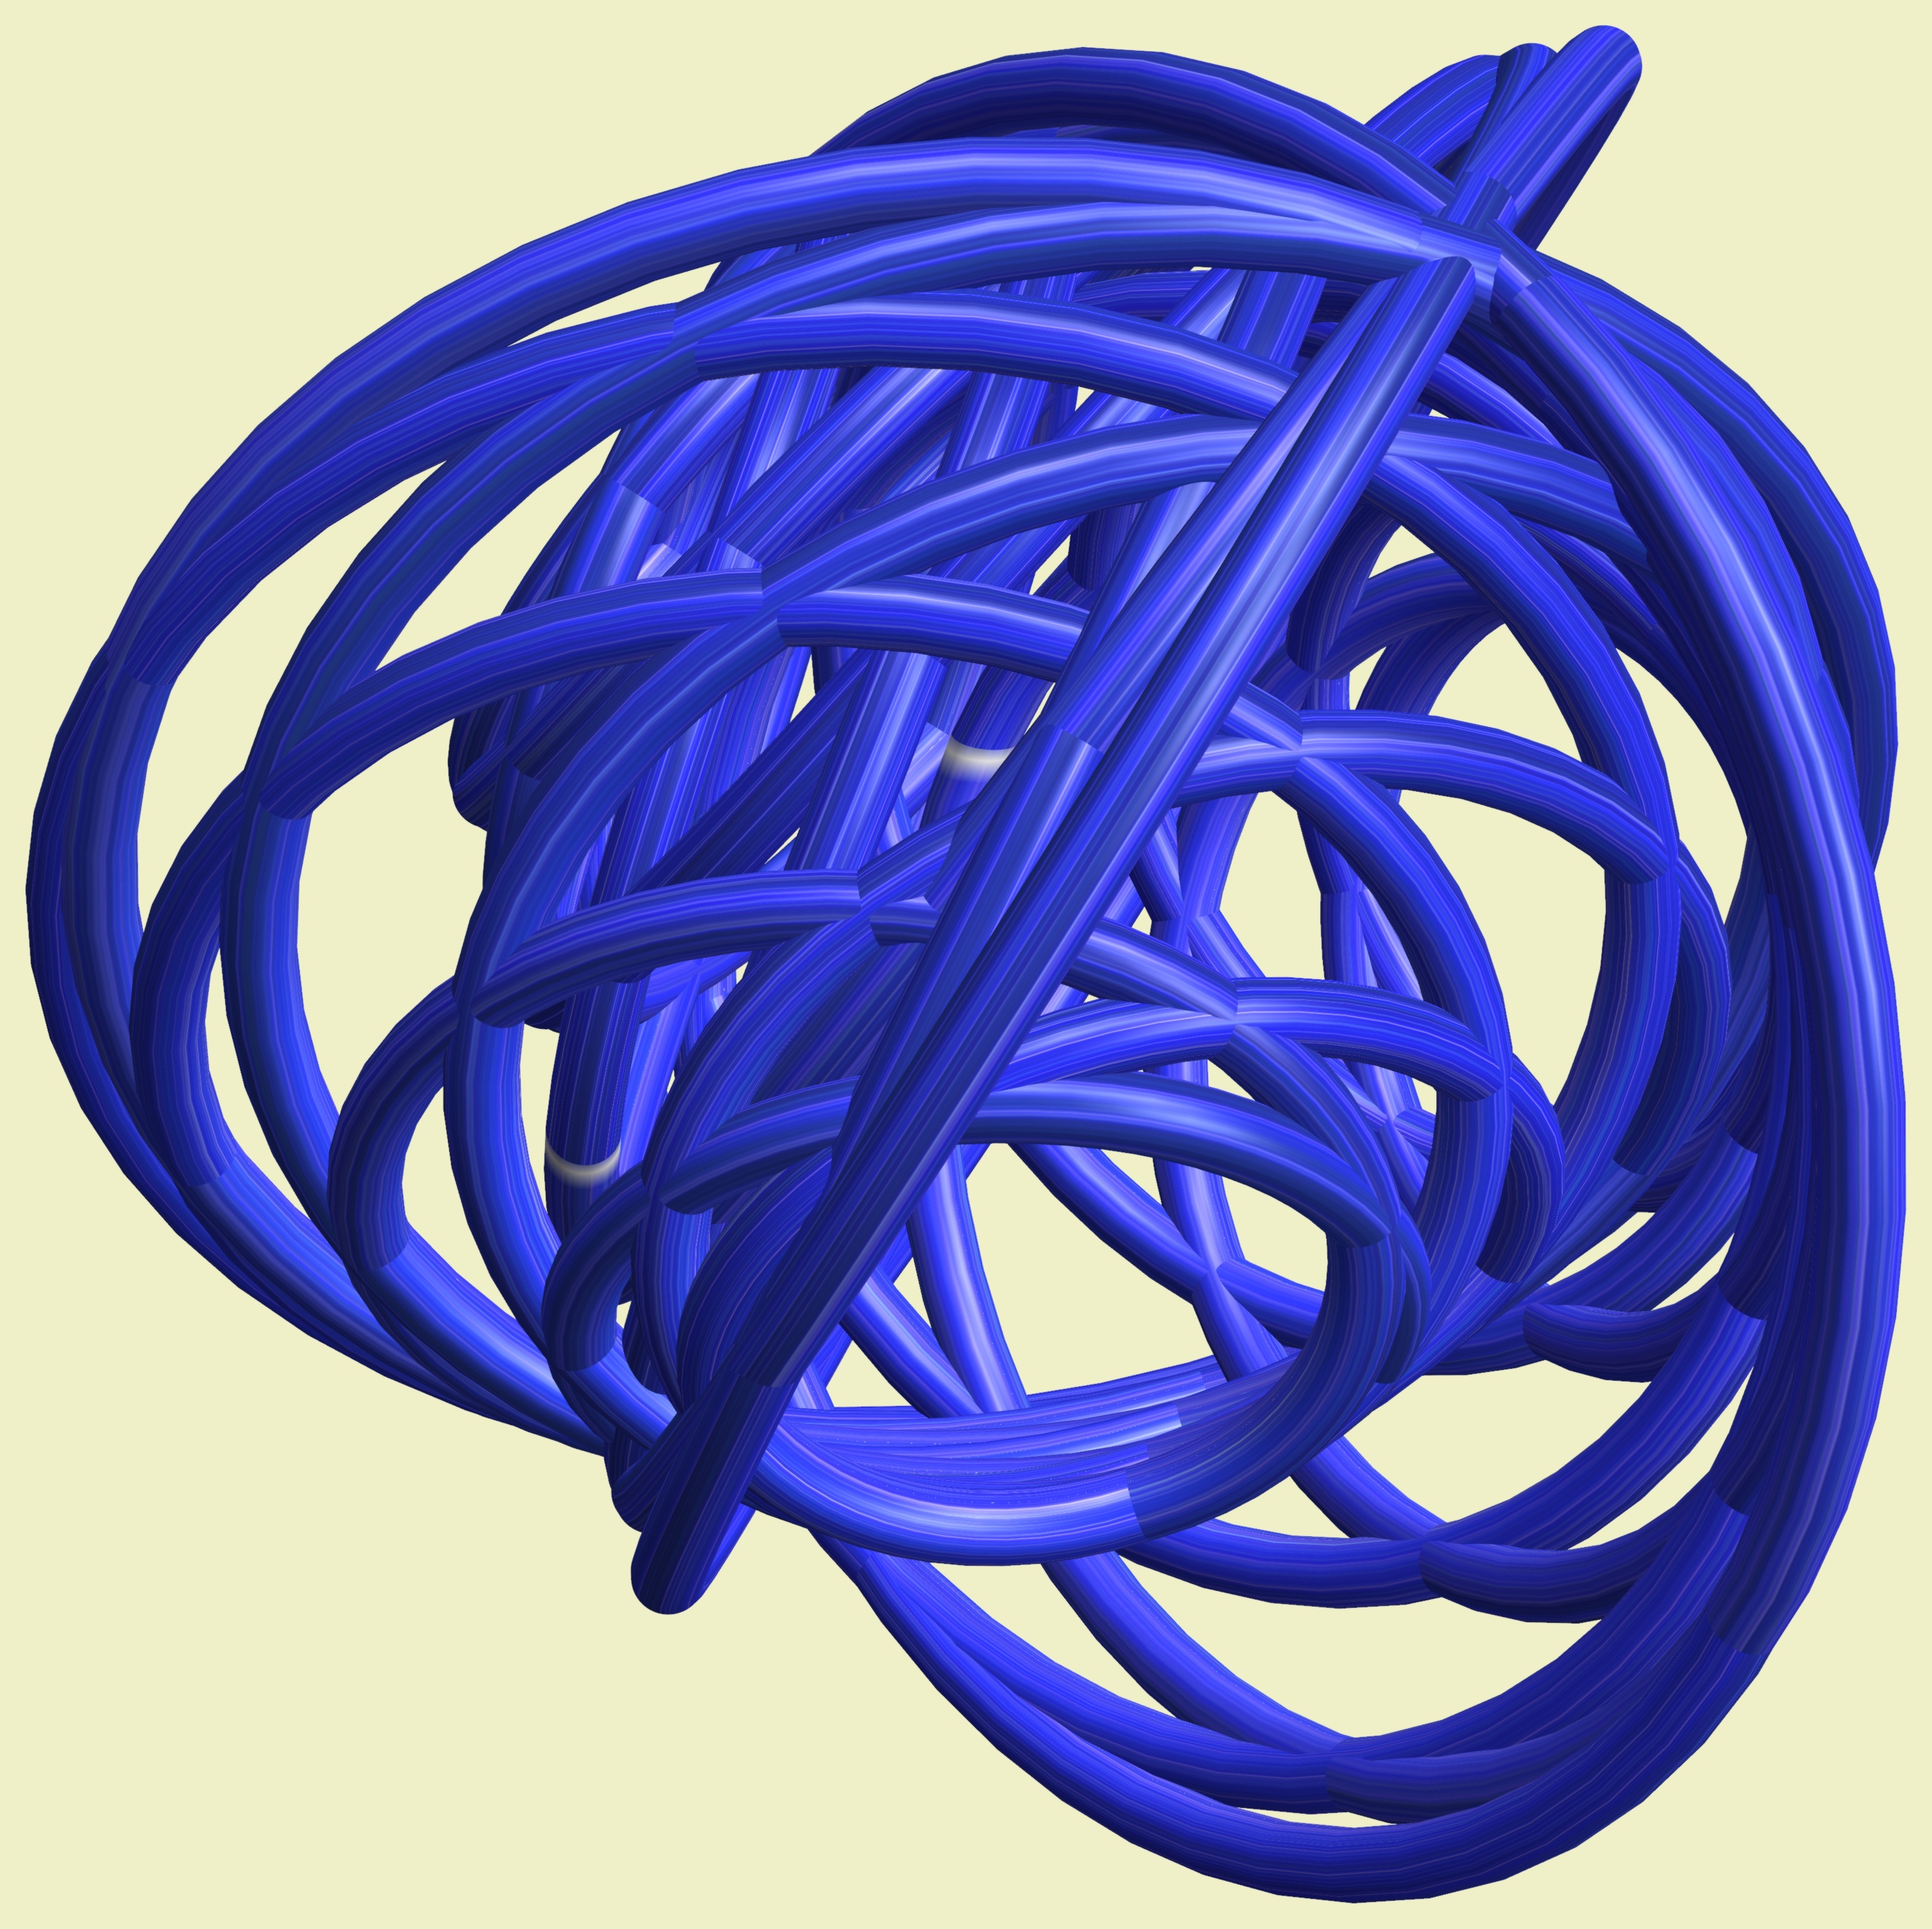
structure, wheel, texture, pattern, line, geometry, spoke, blue, tire, circle, font, sculpture, design, symmetry, rim, mesh, 3d, graphic, shape, torus, mathematica, cg, parametricplot3d, code, program, algorithm, mapping, geometricsculpture, lissajous, bicycle wheel, cobalt blue, automotive exterior